Hammerhead ribozyme

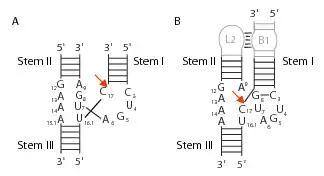
Secondary structures and sequences of the minimal (A) and full-length (B) hammerhead ribozymes. Conserved and invariant nucleotides are shown explicitly. Watson-Crick base-paired helical stems are represented as ladder-like drawings. The red arrow depicts the cleavage site, 3' to C17, on each construct.

The minimal hammerhead sequence that is required for the self-cleavage reaction includes approximately 13 conserved or invariant "core" nucleotides, most of which are not involved in forming canonical Watson-Crick base-pairs. The core region is flanked by Stems I, II and III, which are in general made of canonical Watson-Crick base-pairs but are otherwise not constrained with respect to sequence. The catalytic turnover rate of minimal hammerhead ribozymes is ~ 1/min (a range of 0.1/min to 10/min is commonly observed, depending upon the nonconserved sequences and the lengths of the three helical stems) under standard reaction conditions of high Mg (~10 mM), pH 7.5 and 25 °C. Much of the experimental work carried out on hammerhead ribozymes has used a minimal construct.